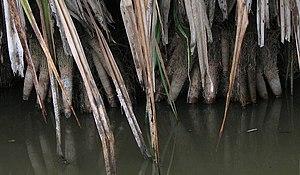
En botanique, la racine est l'organe souterrain d'une plante servant à les fixer au sol et à y puiser l'eau et les éléments nutritifs nécessaires à leur développement. Prolongement de la tige vers le bas, elle en diffère par plusieurs caractères : sa structure interne, son géotropisme positif, la présence d'une coiffe terminale et de poils absorbants, l'absence de feuilles et de bourgeons. C'est ce dernier caractère qui la distingue fondamentalement de la tige.